Queensland Government Savings Bank

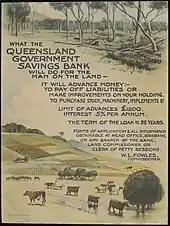
Poster advertising the bank

The Queensland Government Savings Bank was a bank in Queensland, Australia. It was operated by the Queensland Government. It was also known as the Government Savings Bank of Queensland.